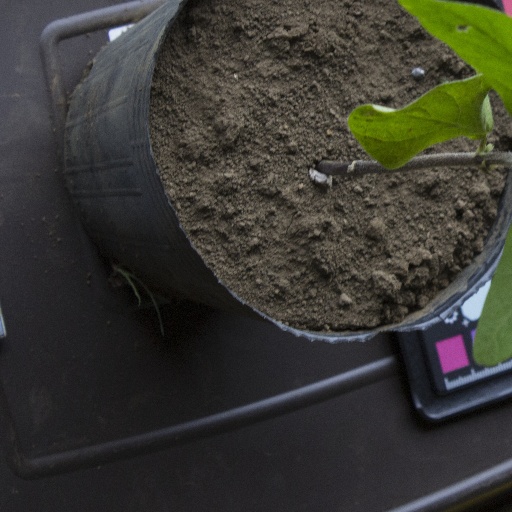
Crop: soybean